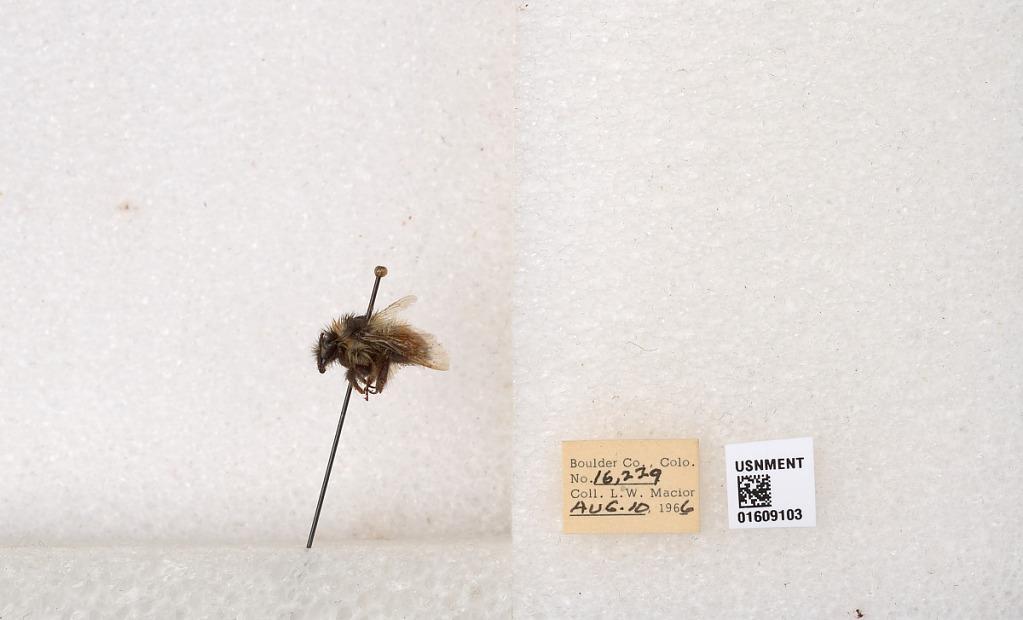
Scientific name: Bombus (Pyrobombus) sylvicola Kirby
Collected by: L. Macior
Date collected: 1966-8-10
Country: United States
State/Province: Colorado
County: Boulder
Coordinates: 40.0263, -105.3